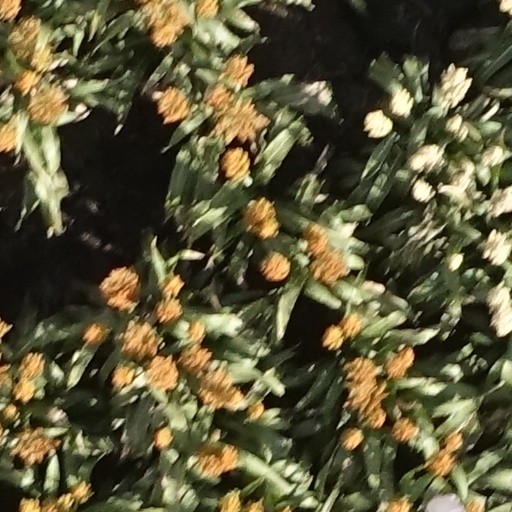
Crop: sorghum